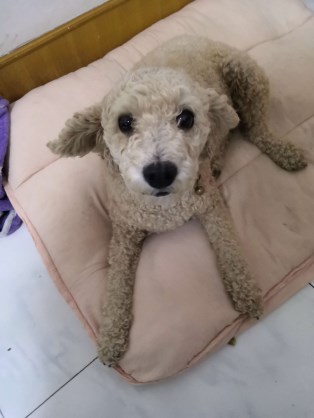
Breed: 7449-n000128-teddy